Wesley E. Brown

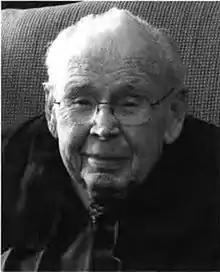

Wesley Ernest Brown (June 22, 1907 – January 23, 2012) was a United States district judge of the United States District Court for the District of Kansas. At his death at age 104, he was the oldest person to serve as a federal judge in the history of the United States, actively hearing cases until approximately one month before his death.